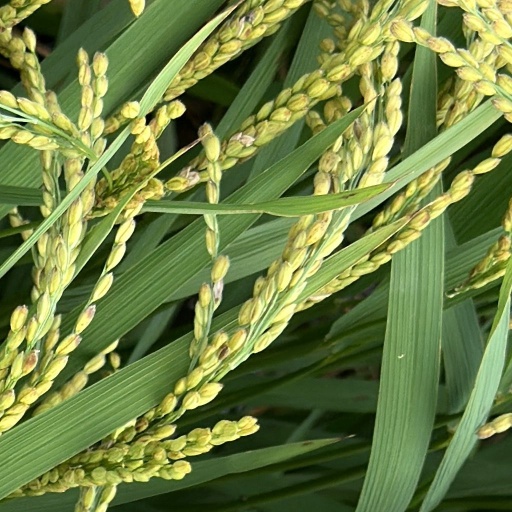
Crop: rice